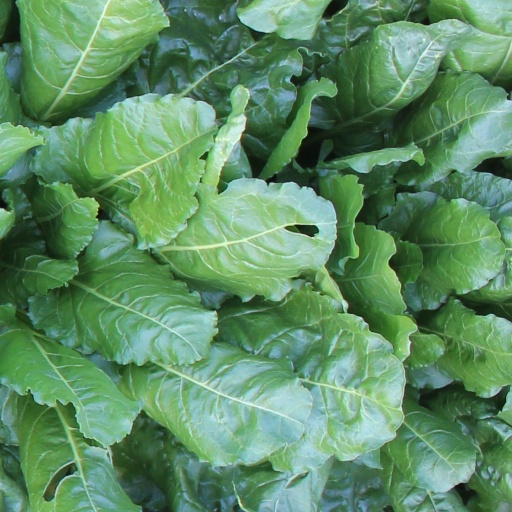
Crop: sugar beet